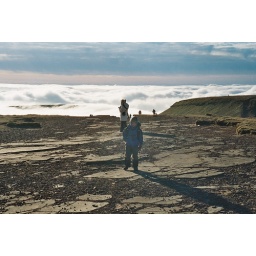
Final rock pavement below Pen y Fan